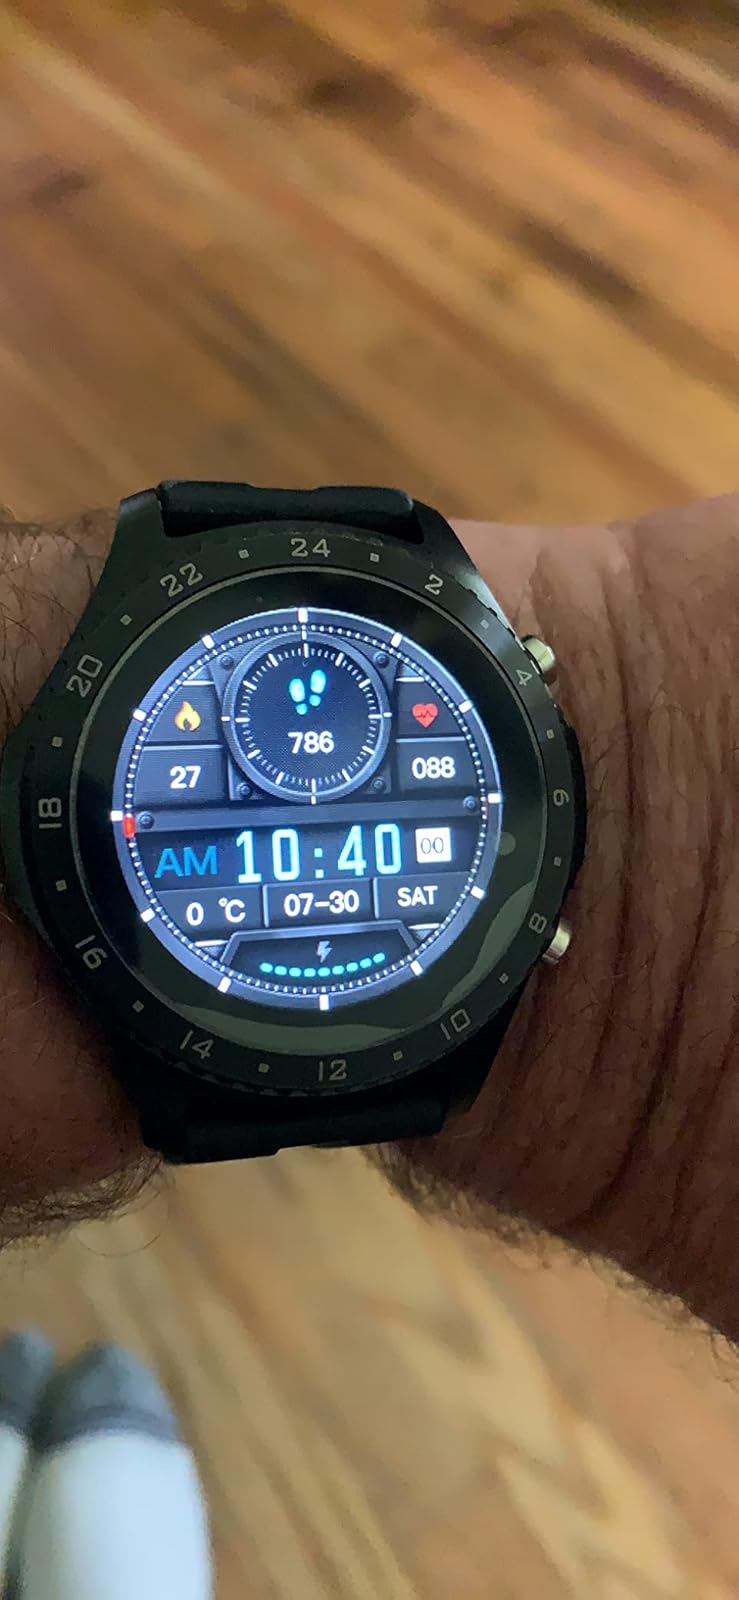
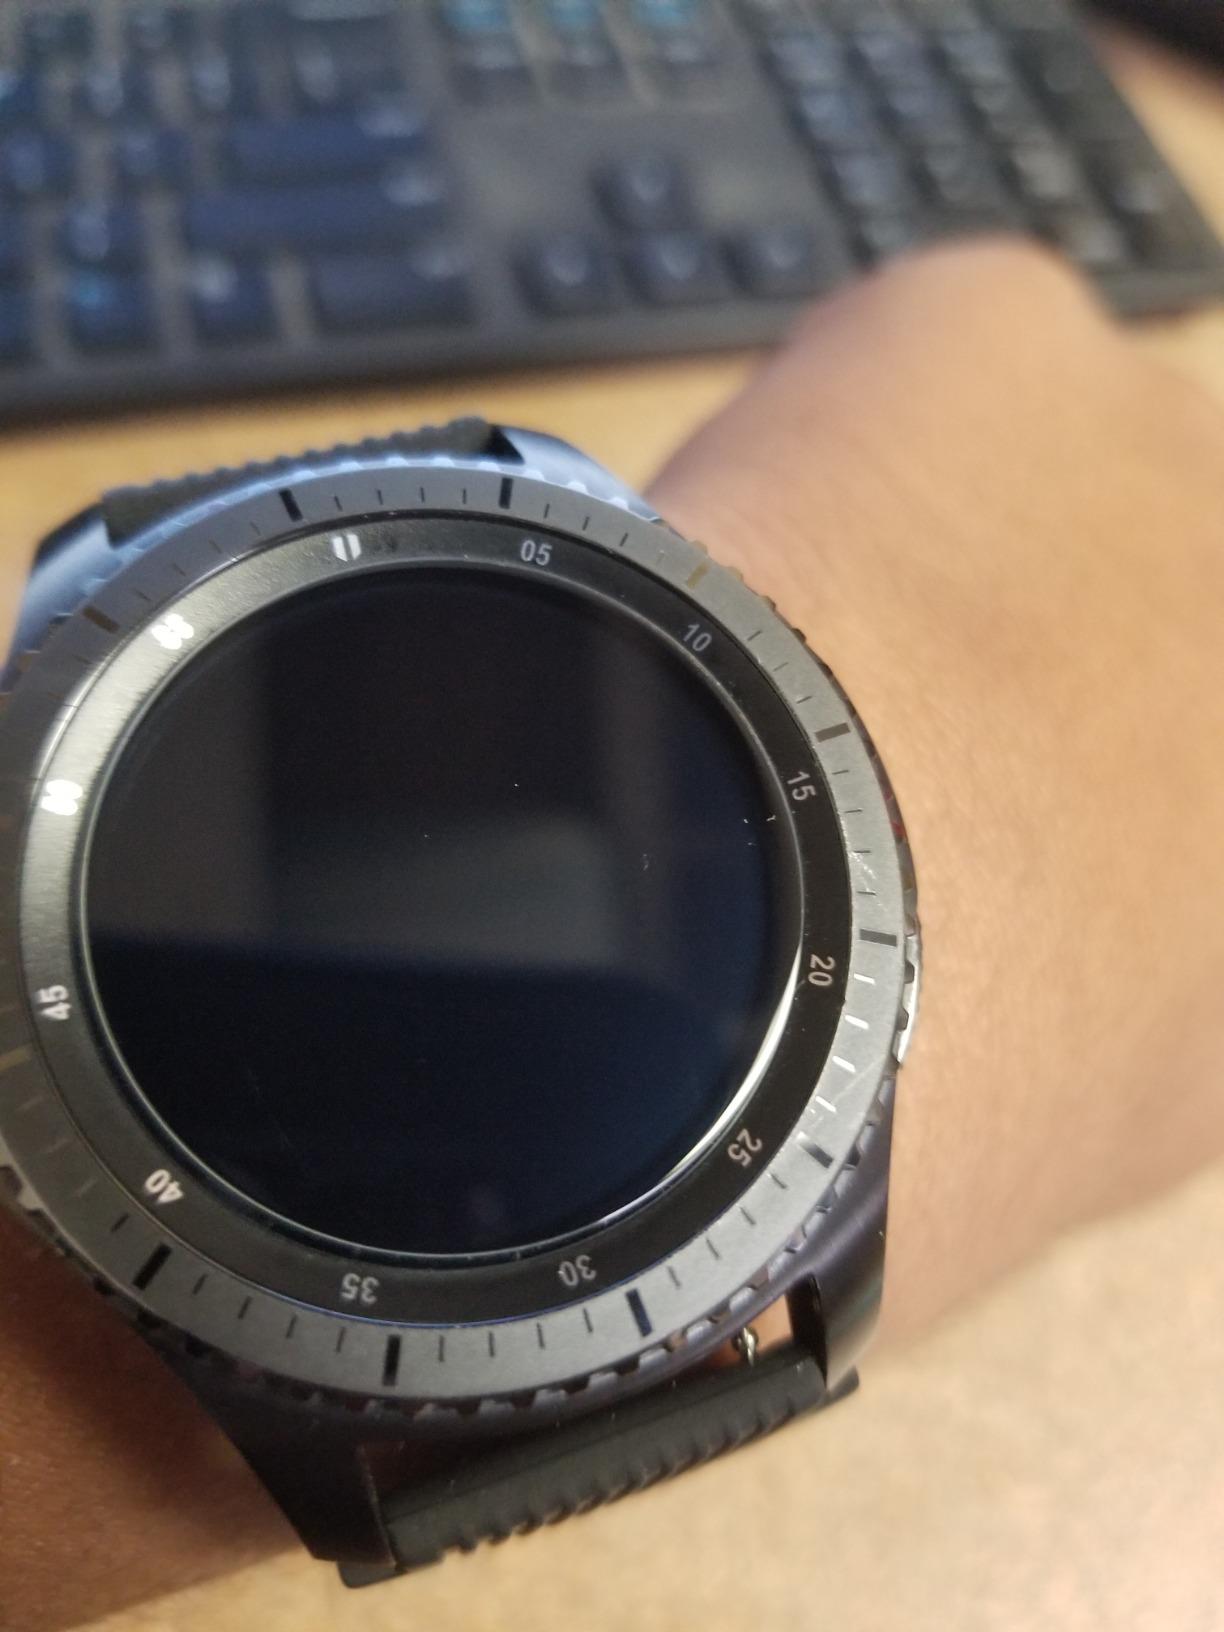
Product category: smartwatch
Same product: no